Human uses of reptiles

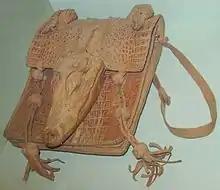
Handbag made from West African dwarf crocodile ("Osteolaemus tetraspis") skin at the Natural History Museum, London

The growth in interest in dinosaurs since the Dinosaur Renaissance has been accompanied by depictions made by artists working with ideas at the leading edge of dinosaur science, presenting lively dinosaurs and feathered dinosaurs as these concepts were first being considered. Cultural depictions of dinosaurs have been an important means of making scientific discoveries accessible to the public.